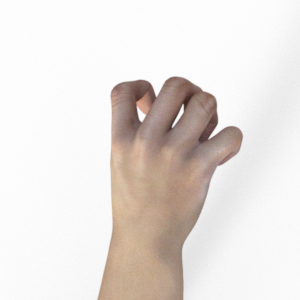
Label: rock